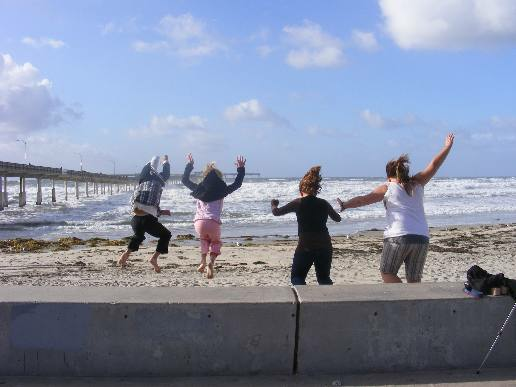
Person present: Yes